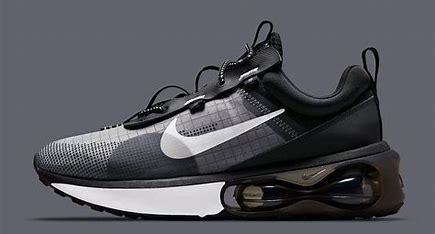
Brand: Nike
Model: Air Max 2021